Blast from the Past (Veronica Mars)

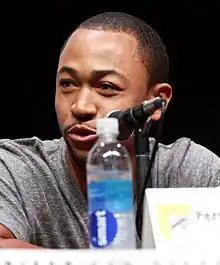
Percy Daggs III, who plays Wallace Fennel, does not appear after this episode until "One Angry Veronica".

The character of Weevil (Francis Capra) does not appear in "Blast from the Past," despite being credited. The episode features a cameo appearance by Mandy (Claire Titelman), who previously guest-starred in the first-season episode "Hot Dogs". "Blast from the Past" also marks the last episode for several months for series regulars Percy Daggs III (who plays Wallace Fennel) and Tessa Thompson (who portrays Jackie Cook). Daggs would not appear until "One Angry Veronica", while Thompson would not appear until "Rashard and Wallace Go to White Castle". The episode was written by Phil Klemmer and Cathy Belben and directed by Harry Winer, marking Klemmer's sixth writing credit,